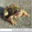
Label: frog